Greater Valley School, Greater Noida

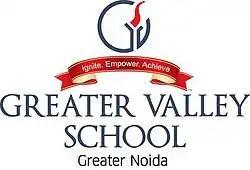

Greater Valley School, Greater Noida, a.k.a. GVS, Greater Noida, is located in the district of Gautam Buddha Nagar, in Sector - Omega II, Greater Noida city. The school is affiliated to the Central Board of Secondary Education, New Delhi from class Nursery to XII. The current principal is Anamika Sood.